Agriculture in Sri Lanka

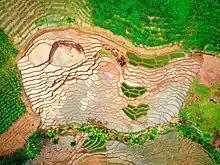
Aerial view of the Badulla showing land use patterns

The beginning of paddy cultivation in Sri Lanka dates back in history between 3,000 years and the 3rd century B.C. Mostly paddy field-based rivers or water resources.